Emma Herwegh

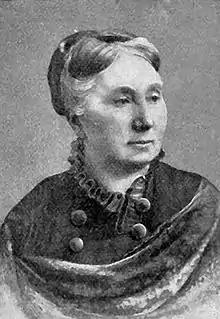

Emma Charlotte Siegmund was born in Berlin or, more probably, Magdeburg. Sources differ. Johann Gottfried Siegmund (1792-1865), her father, was a prominent and successful Berlin silk merchant. He came from an old Jewish family, but had himself committed to Protestantism. Emma grew up in a prosperous home: Lucas Schönlein, their family doctor, was also the family doctor of the king, whose palatial city residence was close by.